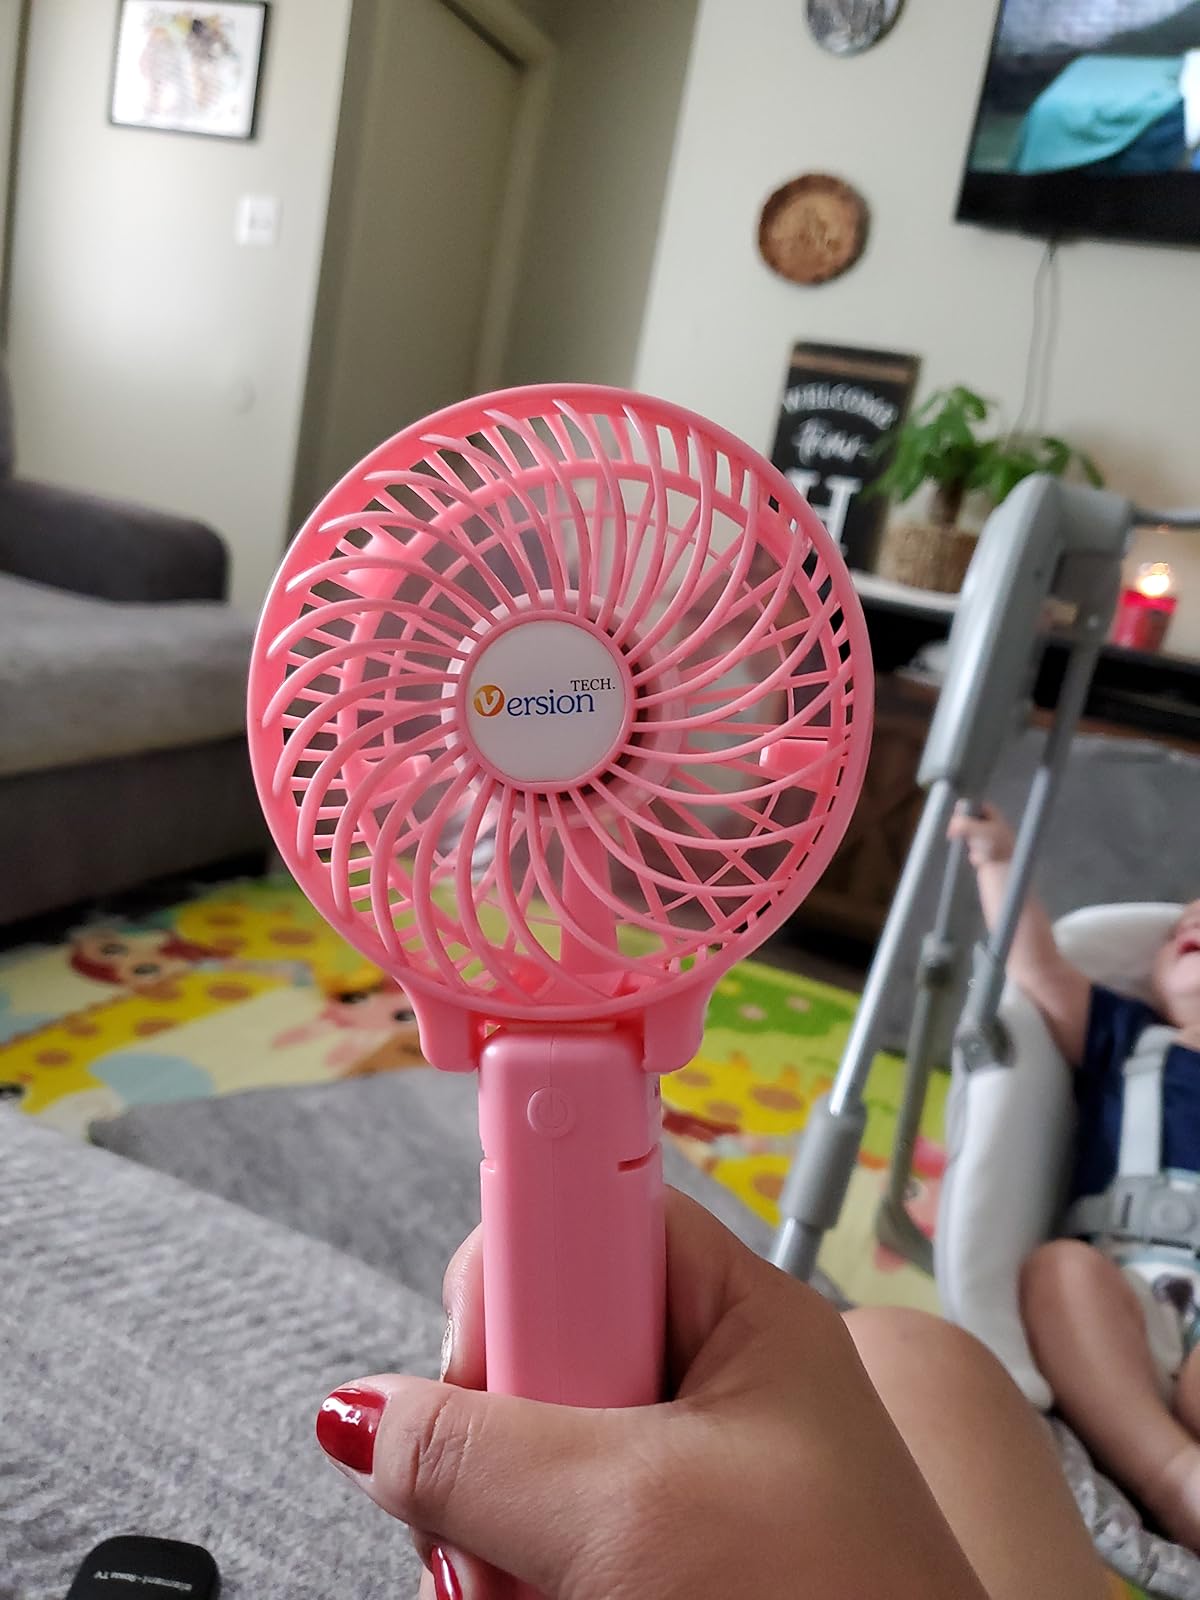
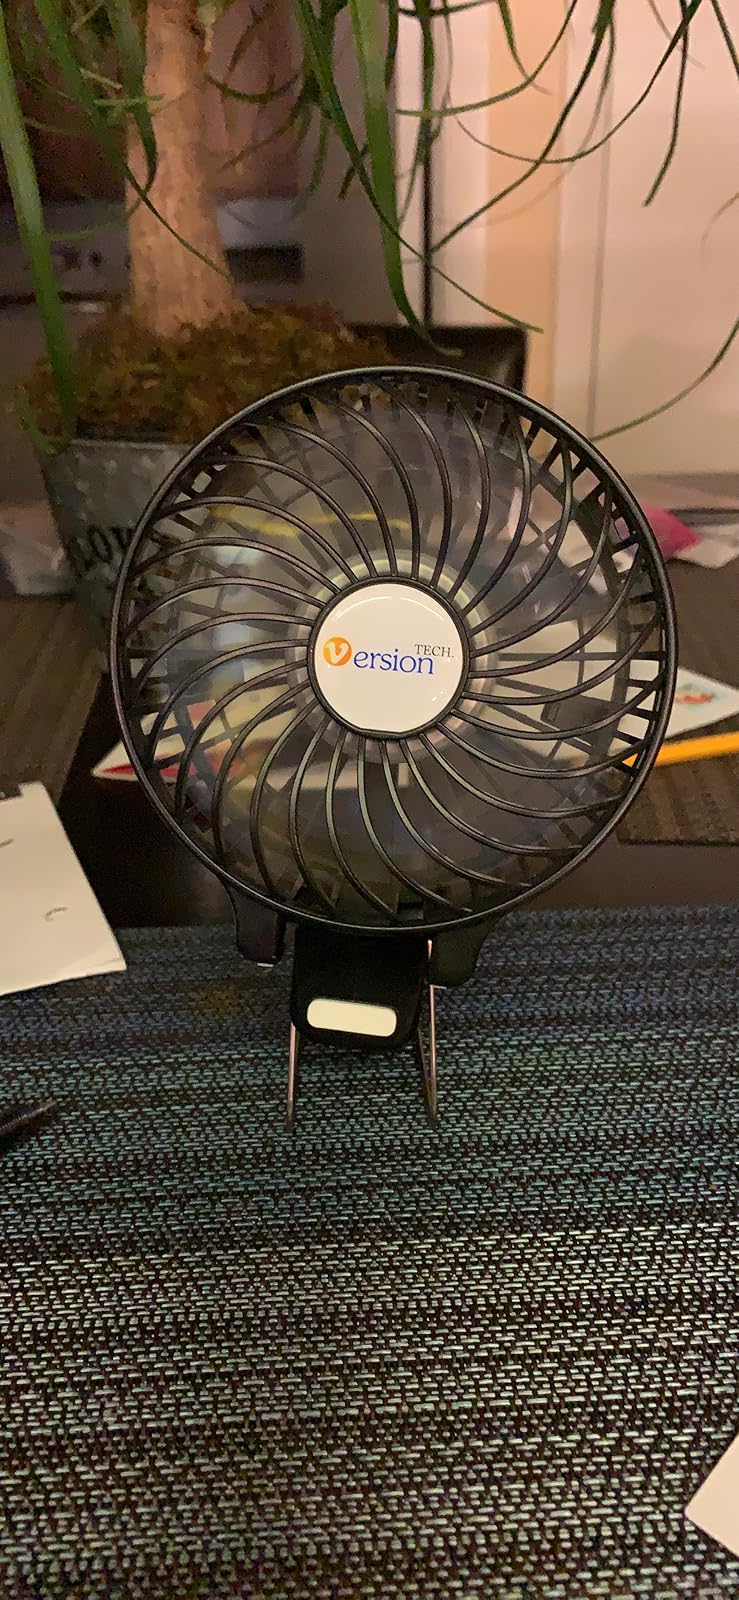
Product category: fan
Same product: no